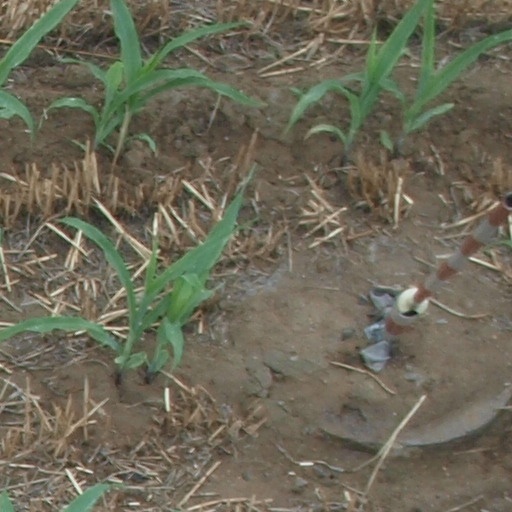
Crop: maize; corn